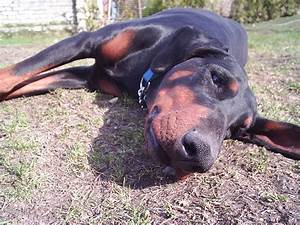
Label: cane